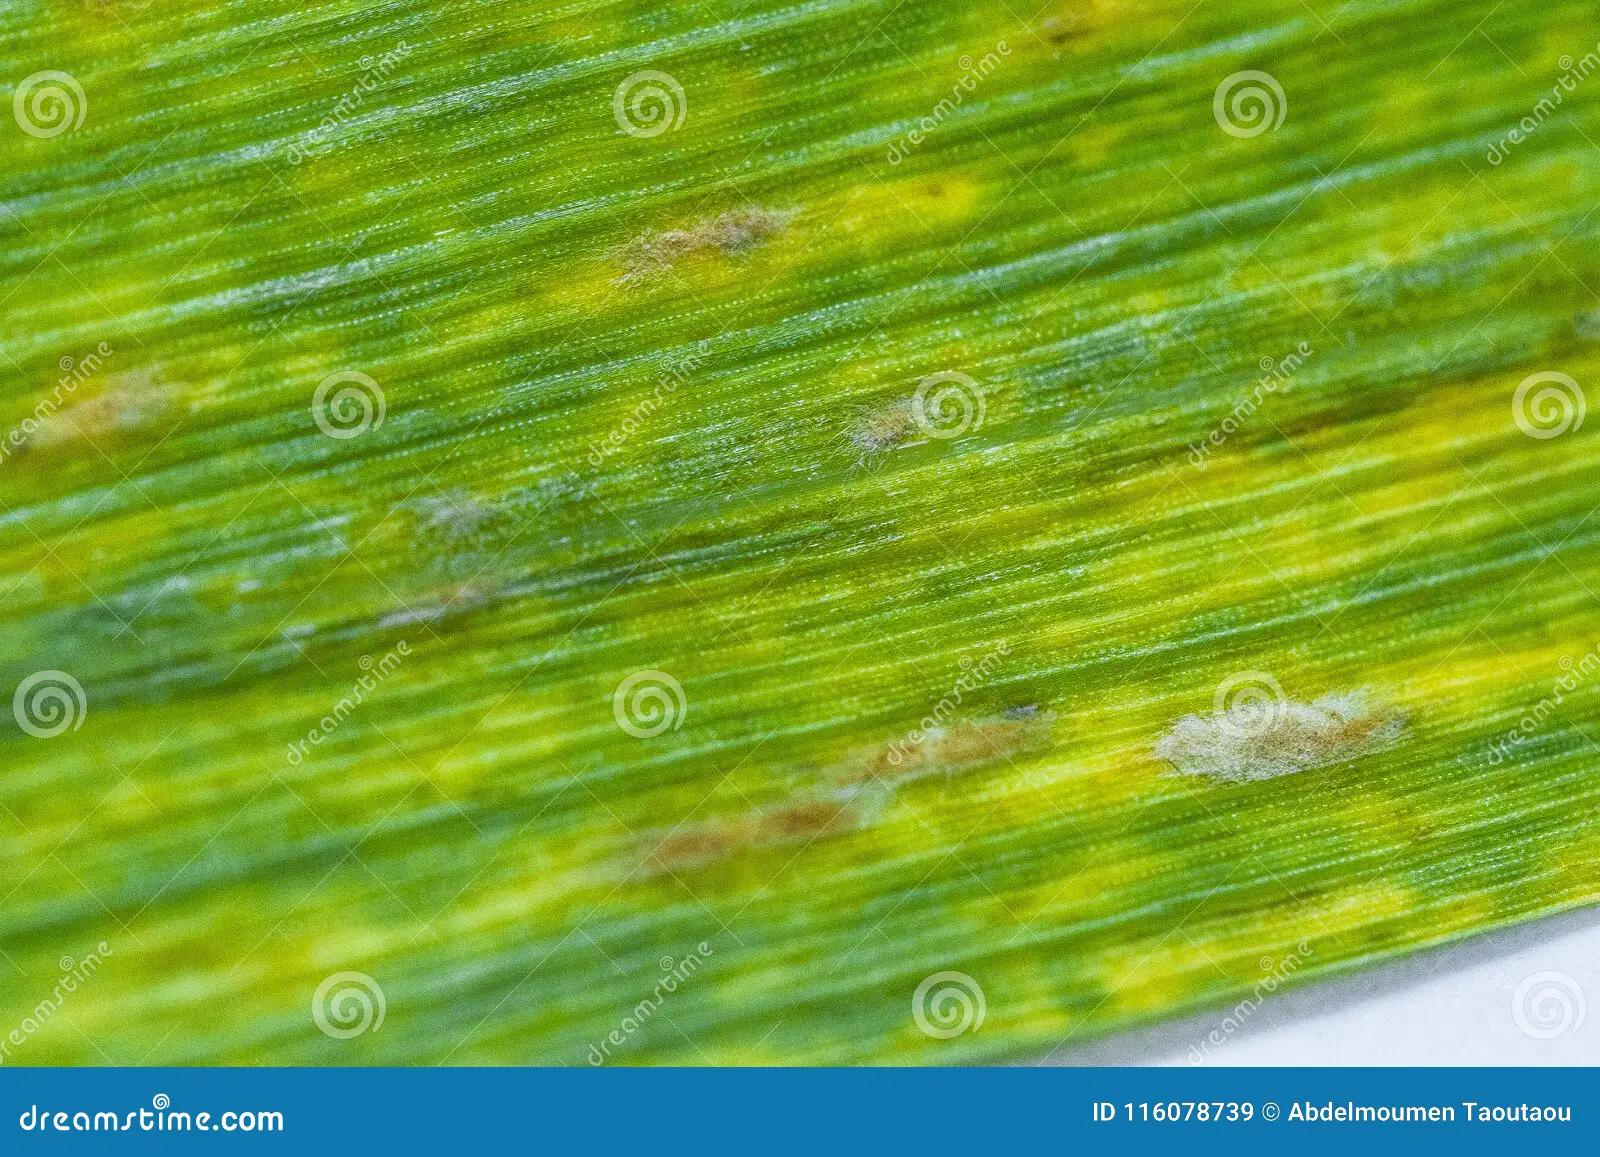
Plant: Wheat
Disease: wheat powdery mildew